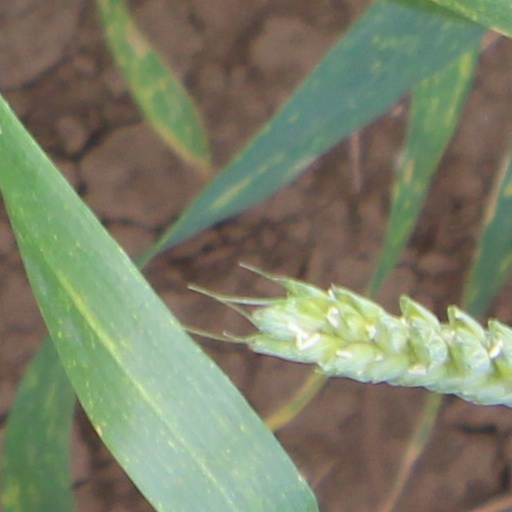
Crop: wheat